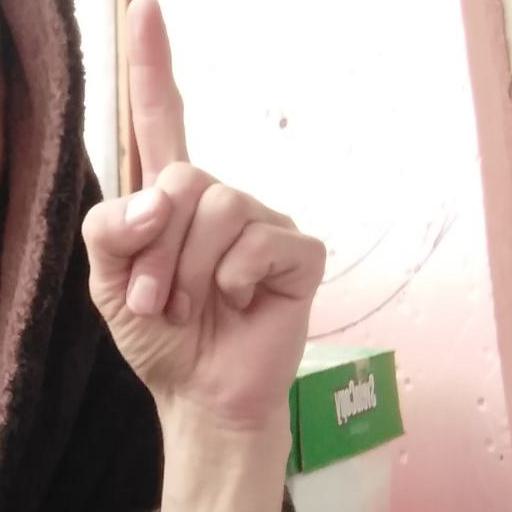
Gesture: one